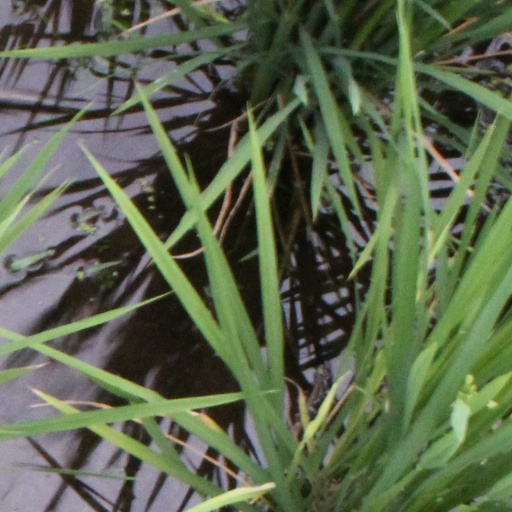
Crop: rice